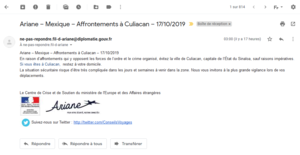
Mail envoyé par le Centre de Crise et de Soutien du ministère de l'Europe et des Affaires étrangères aux ressortissants français présents au Mexique et déclarés sur le site Ariane, pour les prévenir de ne pas se rendre à Culiacán durant les violents combats qui ont opposé les forces de l'ordre mexicaines et le Cartel de SInaloa, le 17 octobre 2019 Español: Correo electronico enviado por el Centro de Crisis y Apoyo del Ministerio francés de Europa y Asuntos Exteriores a los nacionales franceses presentes en México y declarados en el sitio internet Ariane, para advertirles de que no se entreguen a Culiacán durante los intensos combates entre las fuerzas del orden mexicanas y el cartel de Sinaloa, el 17 de octubre de 2019
Le Centre de crise et de soutien est un service du Ministère de l'Europe et des Affaires étrangères. Il est chargé de la veille, de l'anticipation, de l'alerte et de la gestion des crises se déroulant à l'étranger et nécessitant soit une réaction à un événement menaçant la sécurité des ressortissants français à l'étranger, soit une action humanitaire d'urgence. Il est également chargé du soutien à la stabilisation post-crise.
Le 17 octobre 2019, de violents combats ont lieu à Culiacán, entre le cartel de Sinaloa et les forces armées mexicaines. Le ministère français de l'Europe et des Affaires étrangères les désigne comme les affrontements à Culiacán, et la presse hispanophone parle quelquefois de la bataille de Culiacán. Elles font suite à l'arrestation d'Ovidio Guzmán, l'un des chefs d'une des factions du cartel de Sinaloa et l'un des fils de Joaquín Guzmán, ancien chef du cartel et plus gros narcotrafiquant au monde plus connu sous son surnom « El Chapo ». Les combats se soldent par la libération d'Ovidio Guzmán. Il s'agit d'un des plus grands affrontements ayant eu lieu jusque-là durant la guerre de la drogue au Mexique.
Ariane est un site web mis en place par le ministère des Affaires étrangères et du Développement international qui permet aux ressortissants français de recenser leurs voyages ou missions ponctuelles à l'étranger. Ce service gratuit, associé aux "Conseils aux voyageurs", permet également aux voyageurs de recevoir des conseils de sécurité et d'être informés des risques éventuels dans leur pays de destination.